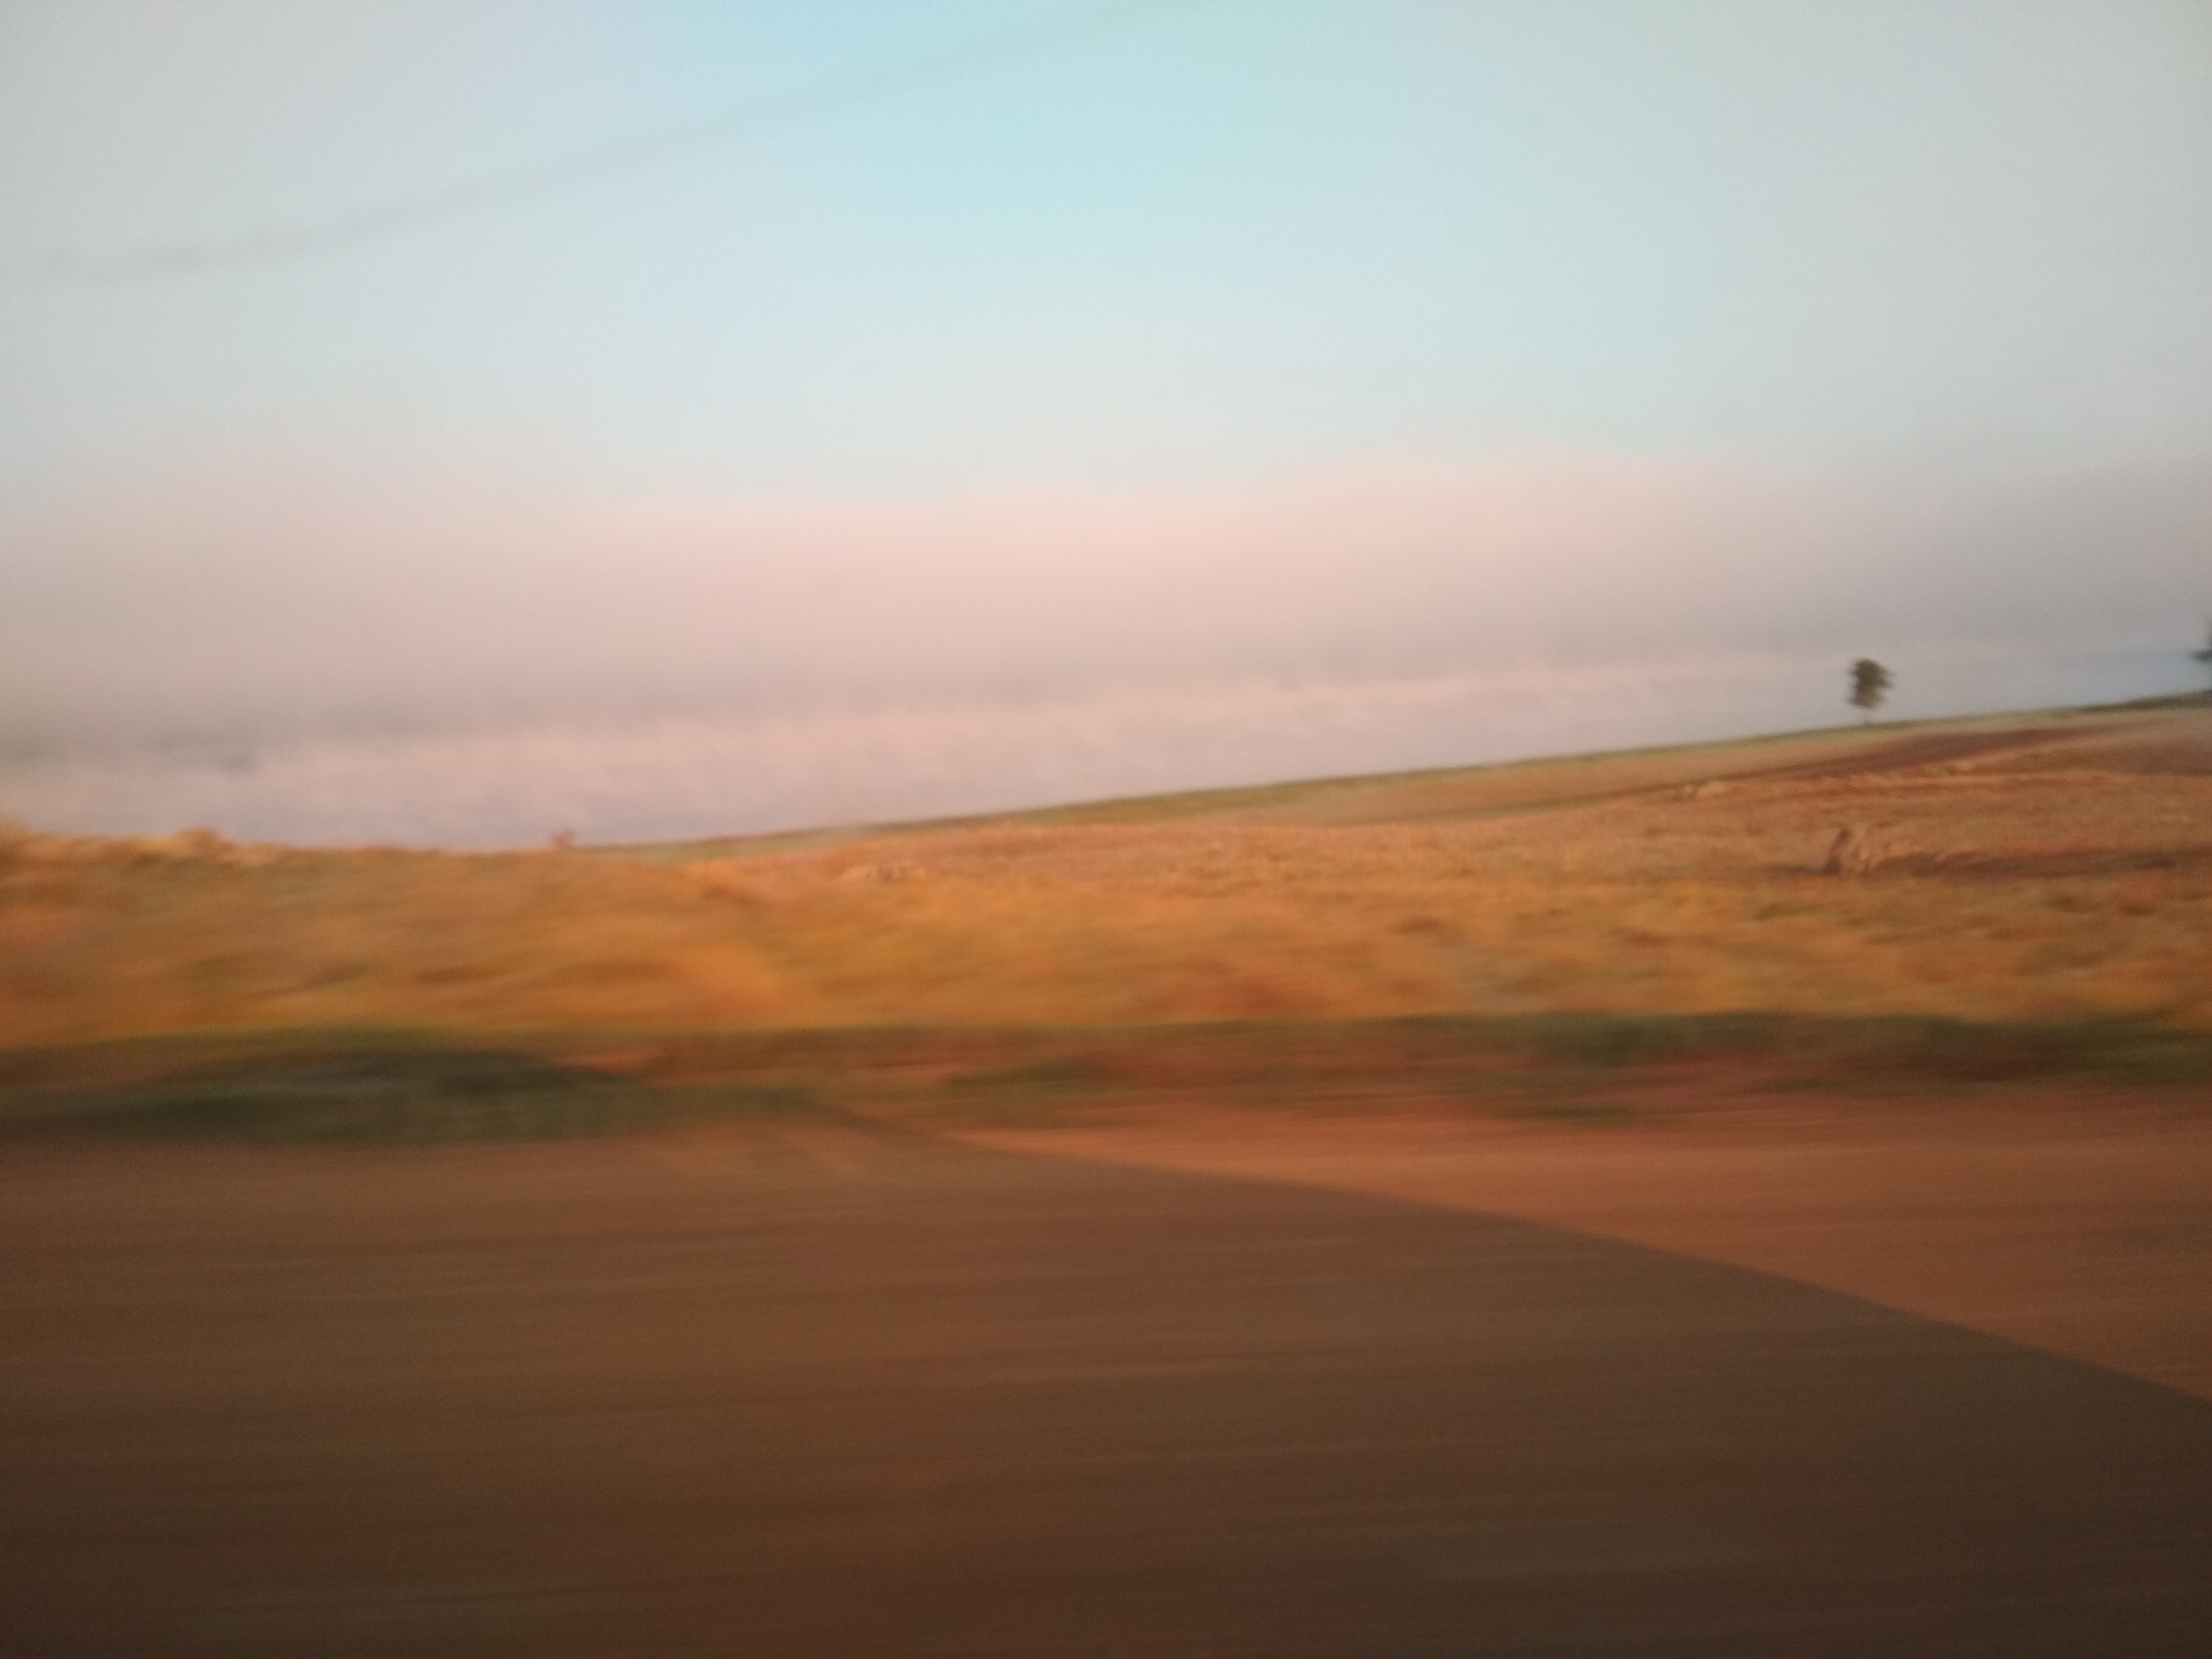
natural, brown, natural environment, atmosphere, landscape, horizon, plain, atmospheric phenomenon, ecoregion, soil, dusk, evening, terrain, geology, morning, beige, sand, aeolian landform, calm, prairie, tundra, steppe, wind, shadow, desert, savanna